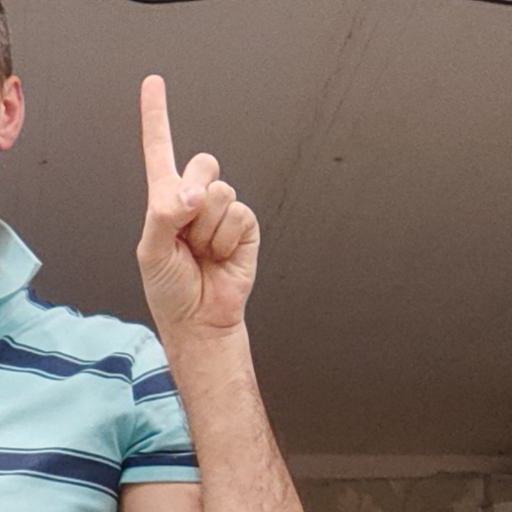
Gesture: one